Port of Liverpool

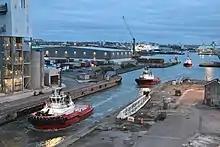
Three tugs transitting the Liverpool dock system, October 2018

From 1885, the dock system was the hub of a hydraulic power network that stretched beyond the docks. Both White Star Line and Cunard Line were based at the port. It was also the home port of many great ships, including , , , and the ill-starred "Tayleur", , , , and the .